Wolseley Wasp

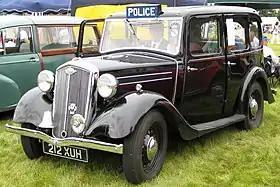
Wasp 6-light saloon

The Wolseley Wasp was a light saloon car produced by Wolseley Motors Limited in 1935 and 1936. It was an updated version of the Wolseley Nine model with a larger engine and steel disc wheels.